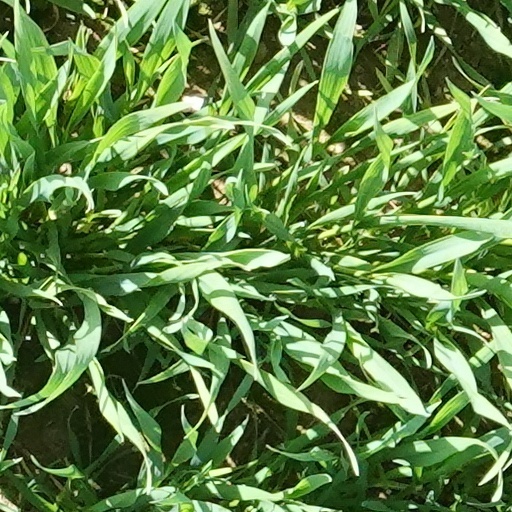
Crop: wheat